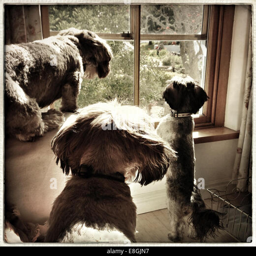
dogs looking out of a window